Marin cabinet

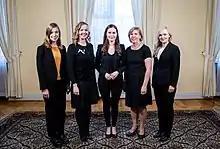
The five party leaders of the Marin Cabinet on 19 December 2019: Andersson, Kulmuni, Marin, Henriksson and Ohisalo

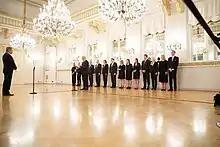
The full cabinet on 10 December 2019 as Rinne resigns

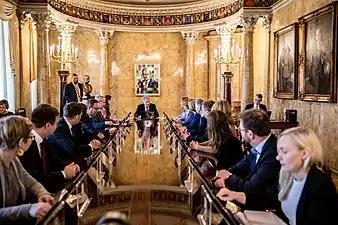
From the table is President Sauli Niinistö

There were a total of 19 ministers in Marin's cabinet: seven ministers from the Social Democratic Party, five from the Centre Party, three from the Green League, and two each from the Left Alliance and Swedish People's Party.